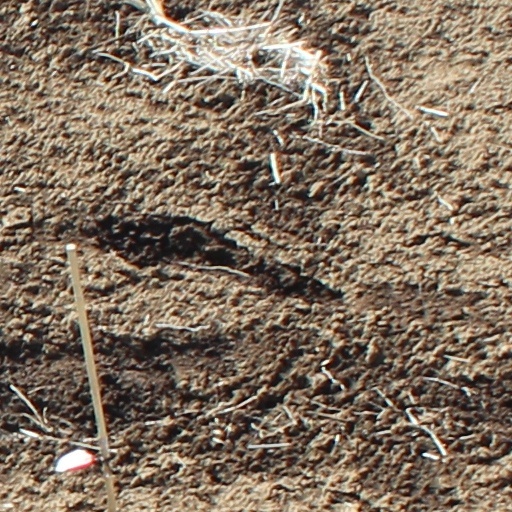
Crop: wheat